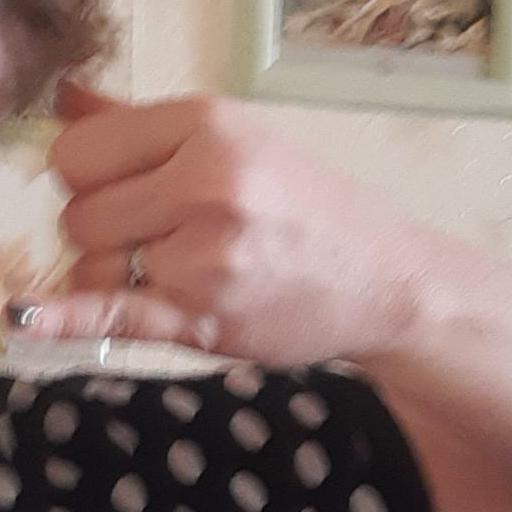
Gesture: call